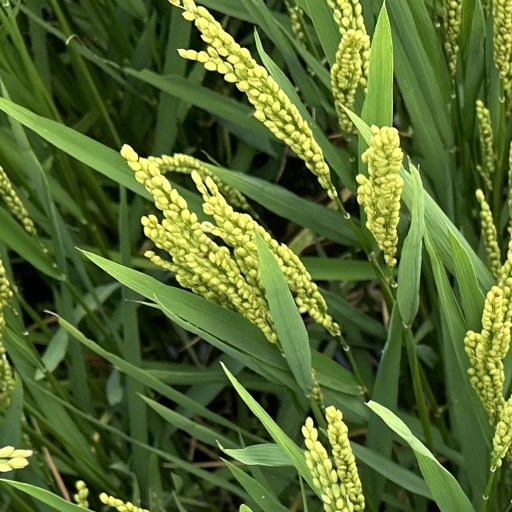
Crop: rice